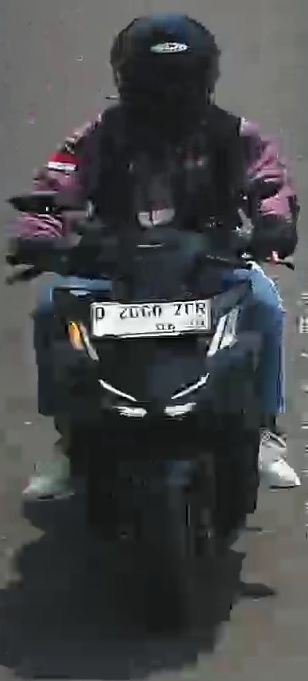
person-with-helmet: 1
person-without-helmet: 0